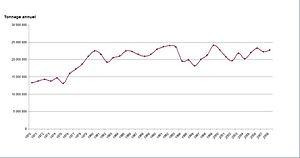
Statistiques de tonnage annuel traité par le Port de Rouen. Série de 1970 à 2008.
Le grand port maritime de Rouen est un établissement public dont la tutelle de l'État est exercée par la Direction générale des infrastructures, des transports et de la mer du ministère de l'Écologie, du Développement durable et de l'Énergie.